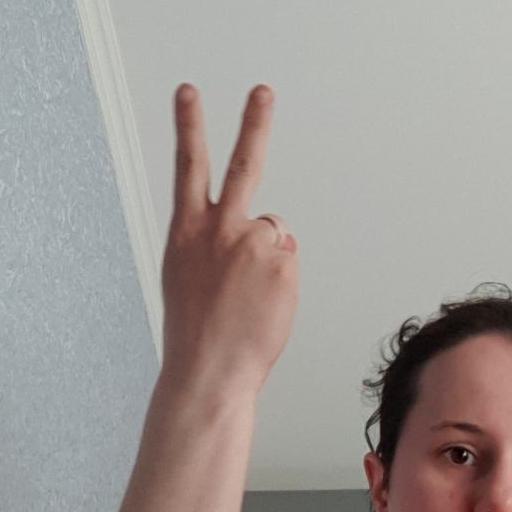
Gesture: peace_inverted